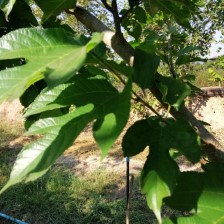
Variety: RedKing